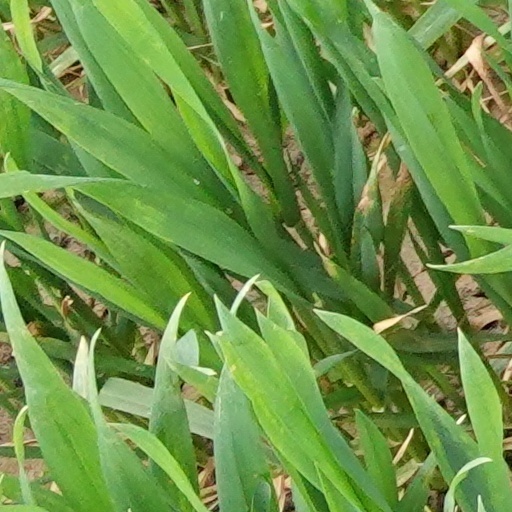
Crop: wheat